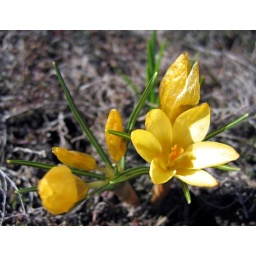
The flowers on this yellow crocus are all in different stages.